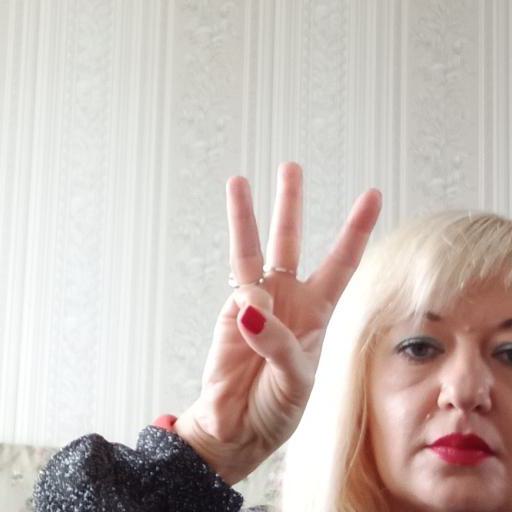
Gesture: three